Leith Walk railway station

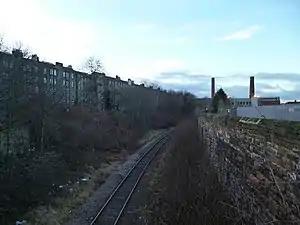
Site of Leith Walk Station which closed in 1930.

Leith Walk railway station was a railway station located on Leith Walk in Edinburgh. In order to build the station, the Gallow Lee, which was once the site of public executions, was excavated. The station opened on 22 March 1868 and was served by trains on Edinburgh local rail services. During World War I the station was closed as an economy measure between 1 January 1917 and 31 January 1919. The station closed to passengers on 31 March 1930. It is likely that this was due to competition from Edinburgh Corporation Tramways as the tram journey from the city centre to Leith Walk was quicker than travelling by train. Passenger trains continued to serve other stations on the line until 1947.